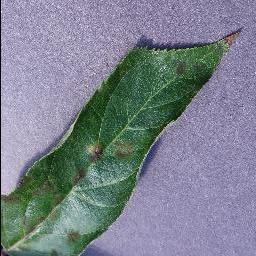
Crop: apple
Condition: scab